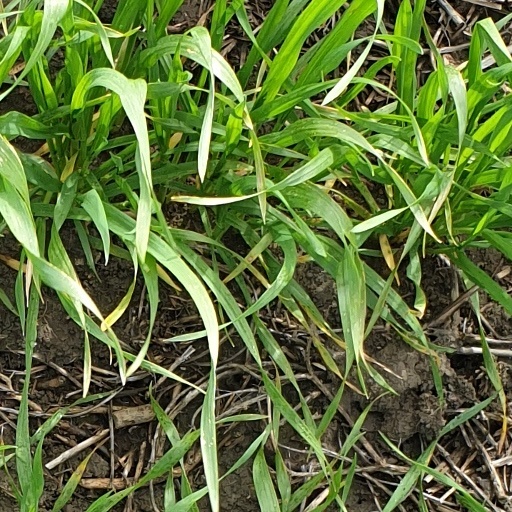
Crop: wheat